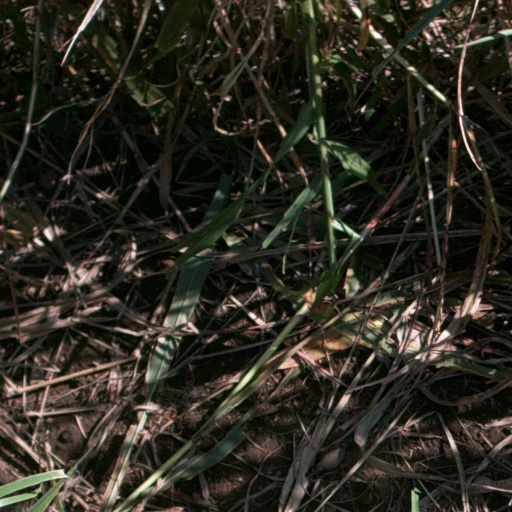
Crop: sorghum